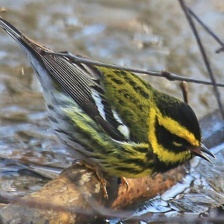
Species: TOWNSENDS WARBLER
Scientific name: SETOPHAGA TOWNSENDI